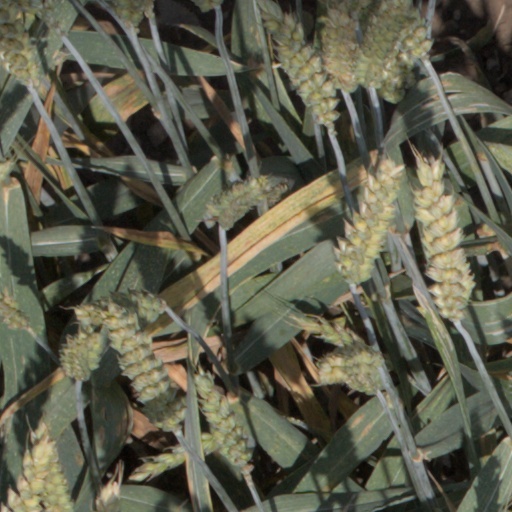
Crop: wheat